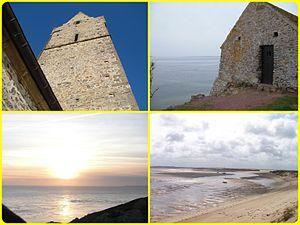
quatre vues assemblées permettant de comprendre le lien entre architecture et espaces maritimes dans la commune
Saint-Germain-sur-Ay est une commune française, située dans le département de la Manche en région Normandie, peuplée de 909 habitants.